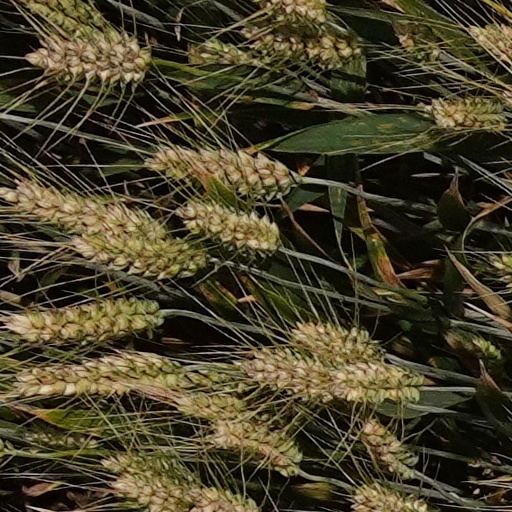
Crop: wheat